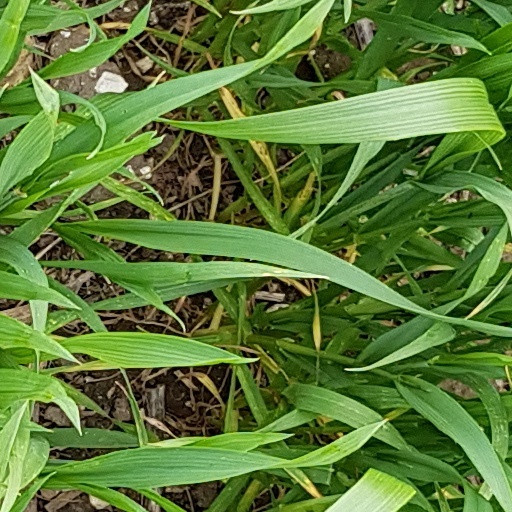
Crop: wheat